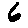
Label: 6